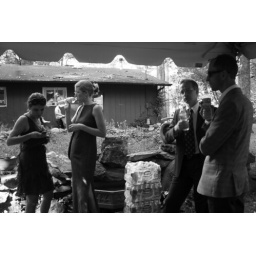
Standing around with water bottles